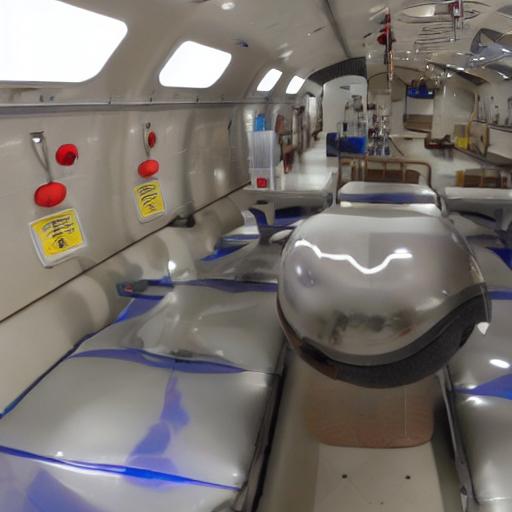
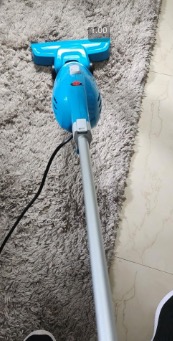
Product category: items_vacuum
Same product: no